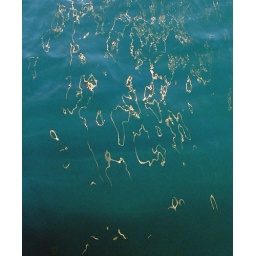
Reflections of a boat caught by the ocean on a sunny afternoon off Catalina.